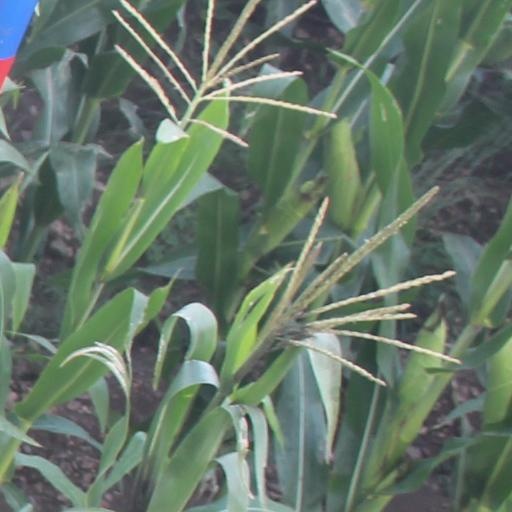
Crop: maize; corn